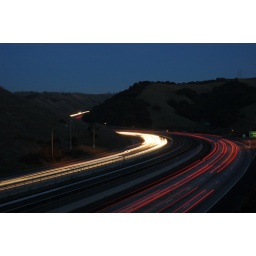
playing with the lights on the freeway - I like the curve of the traffic and the bit of blue remaining in the sky